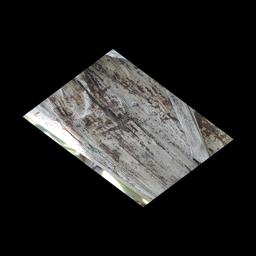
Label: PSEUDOSTEM WEEVIL